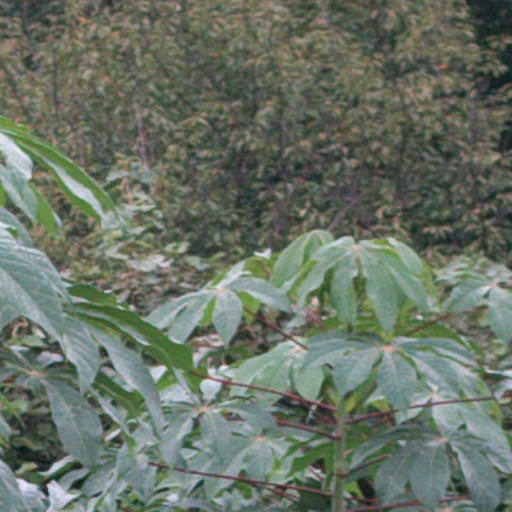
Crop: cassava